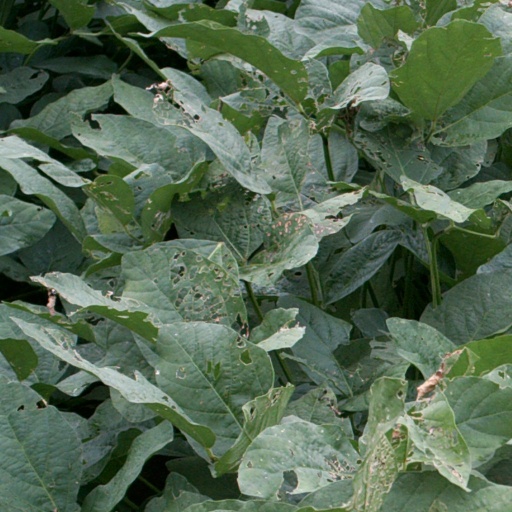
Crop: soybean